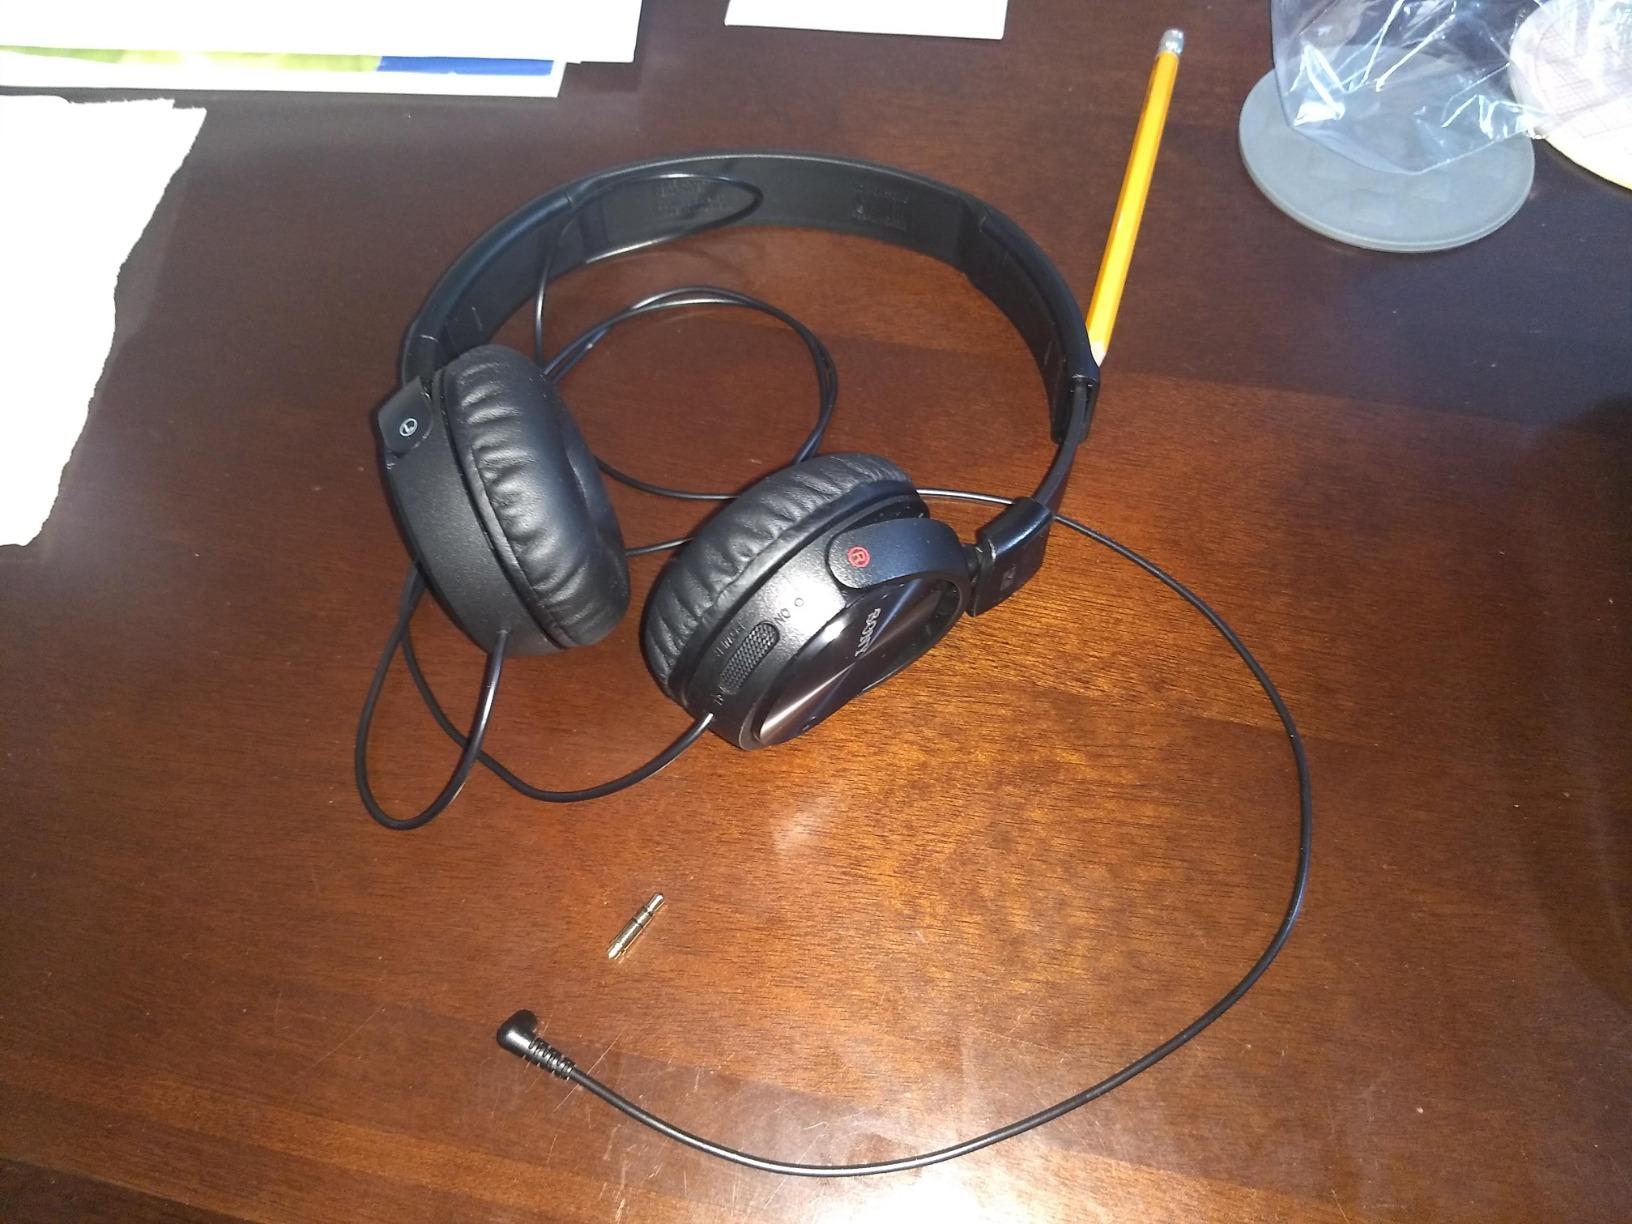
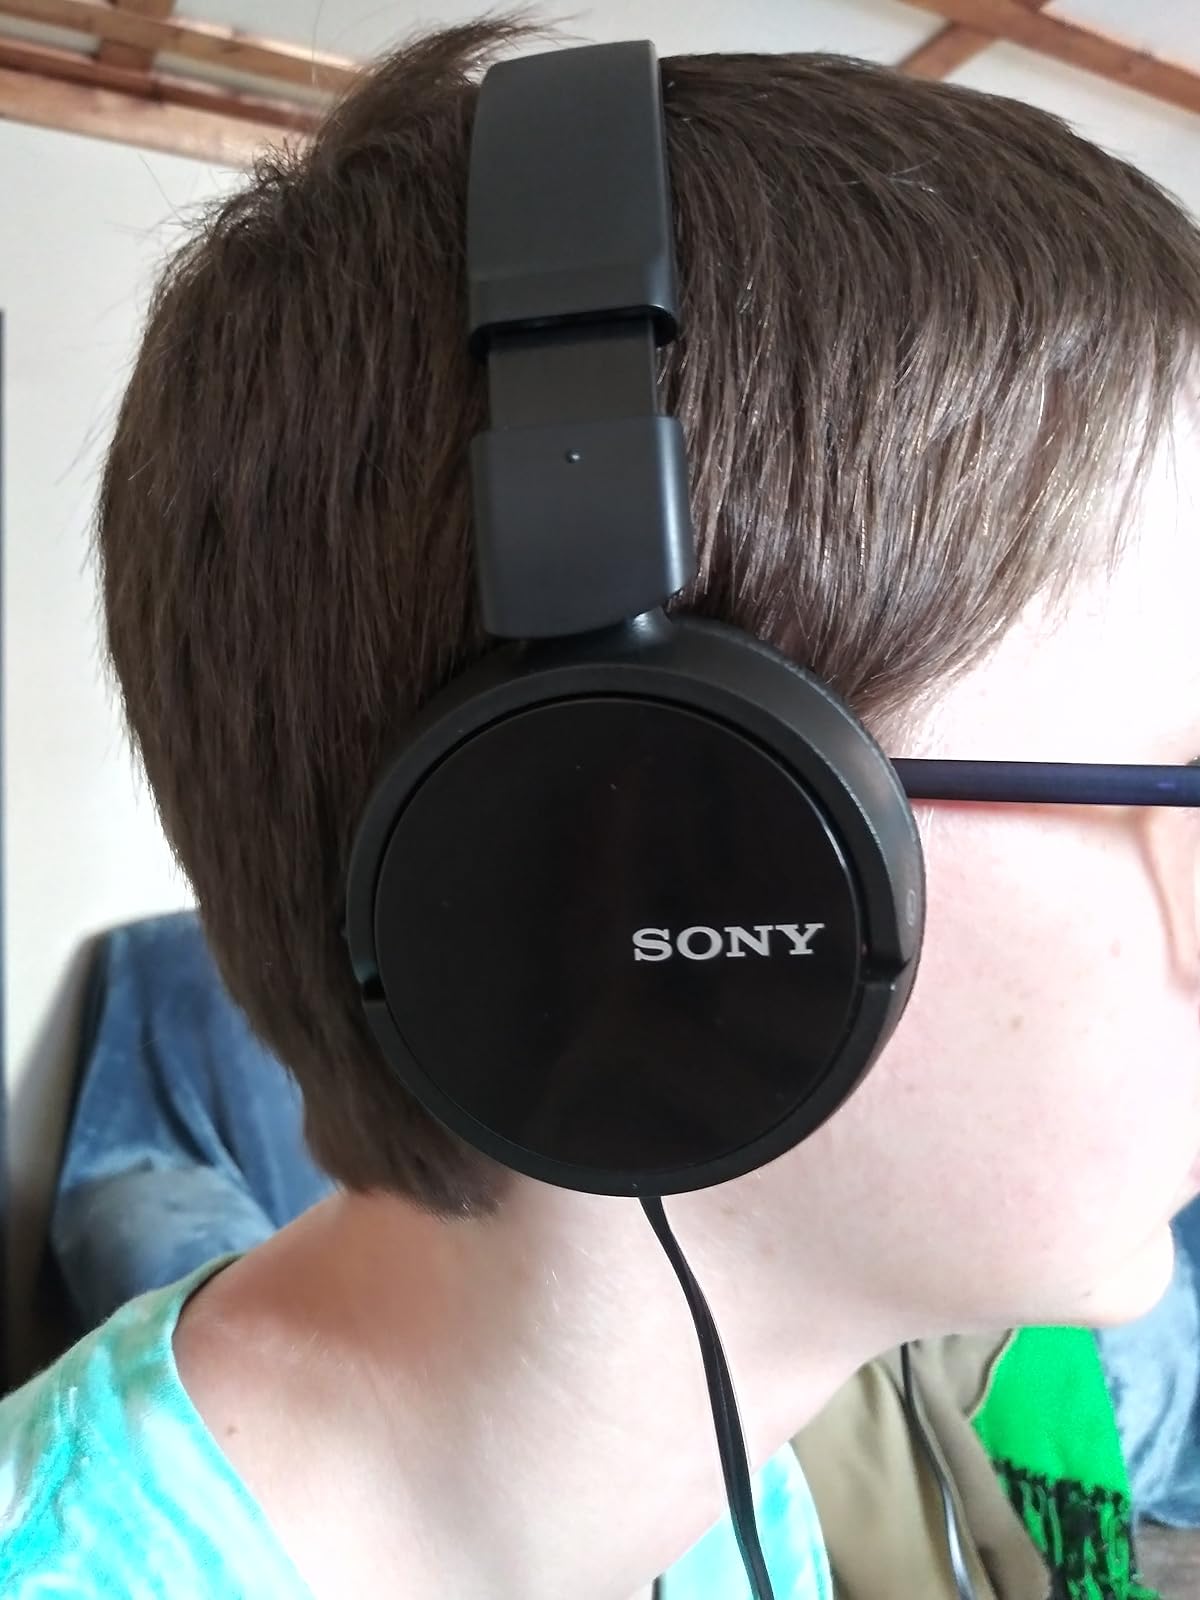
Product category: headphones
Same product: yes